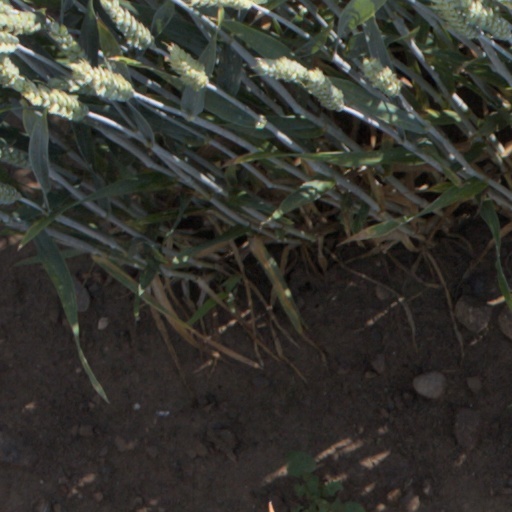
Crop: wheat